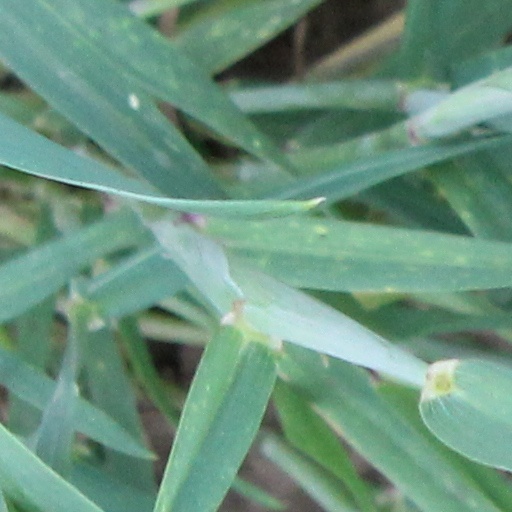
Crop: wheat